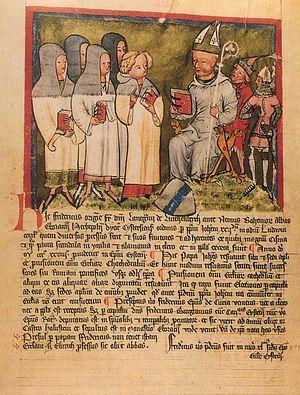
Frédéric III de Leuchtenberg est prince-évêque d'Eichstätt de 1328 à sa mort.